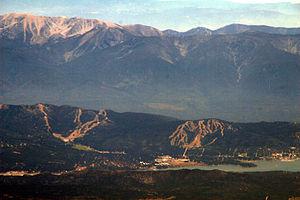
À la frontière est un film muet américain réalisé par John Ford, sorti en 1919.